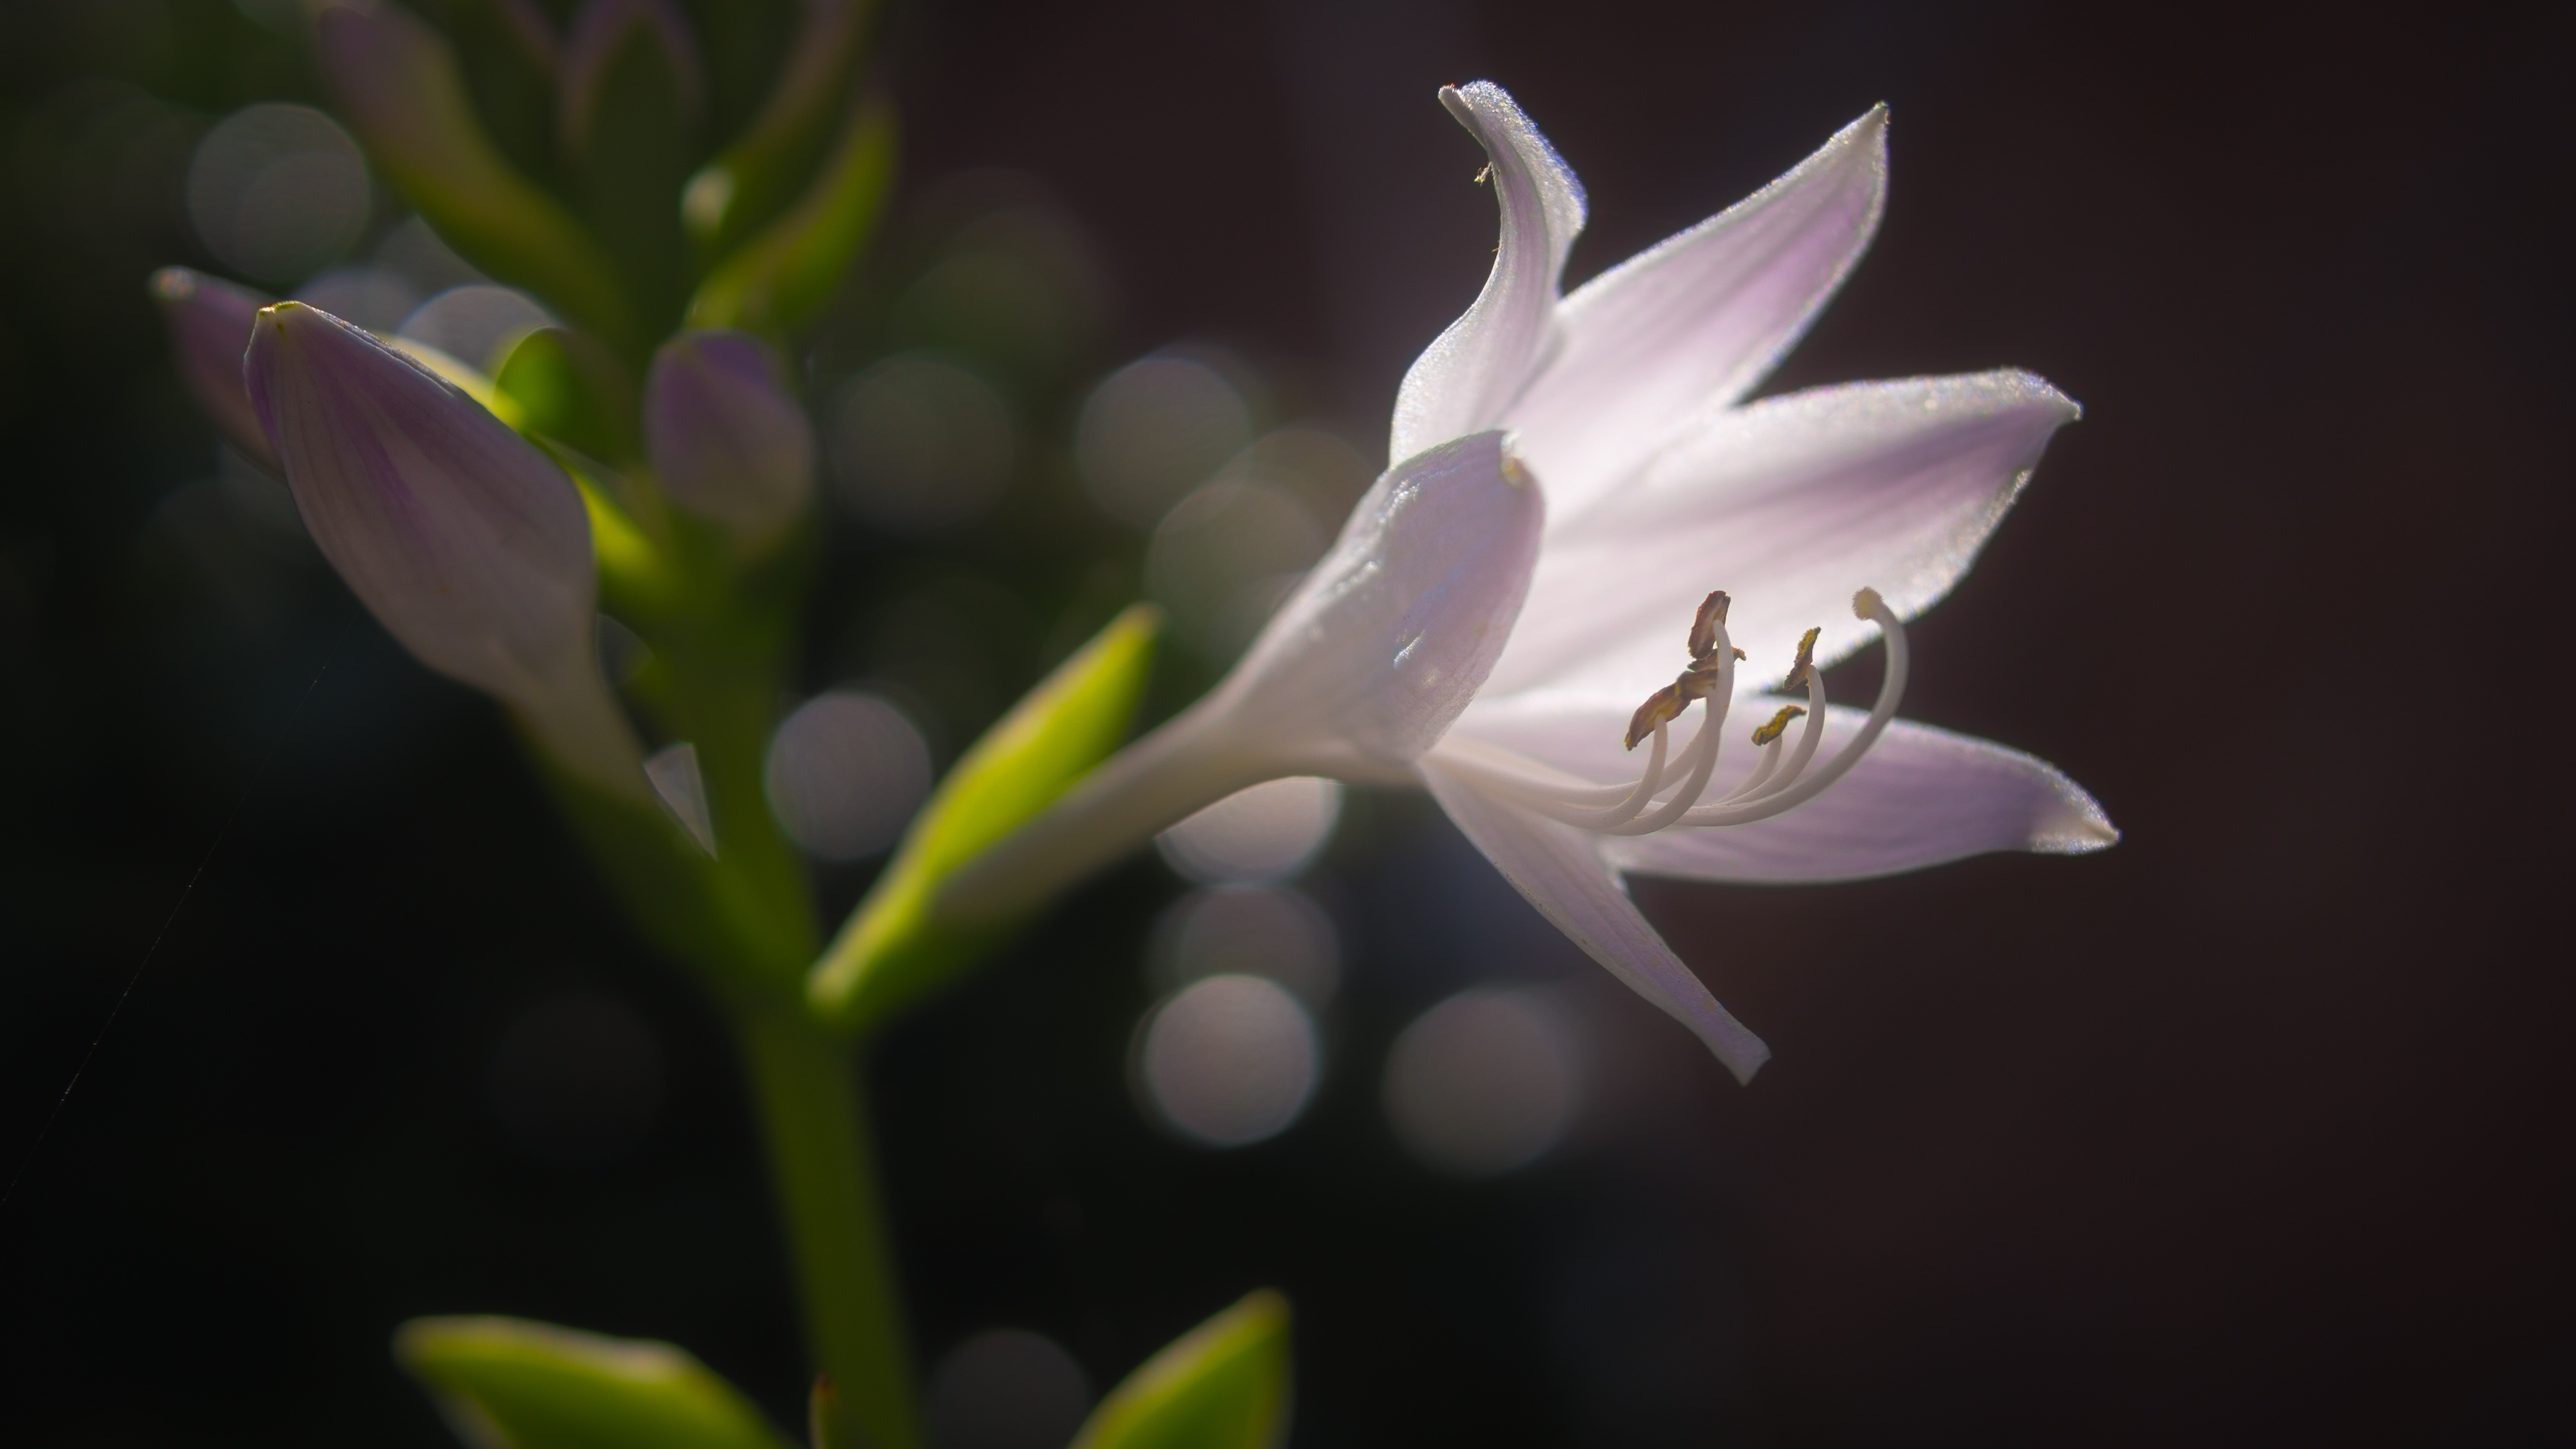
blossom, plant, photography, flower, petal, botany, flora, wildflower, close up, lily, macro photography, flowering plant, plant stem, land plant